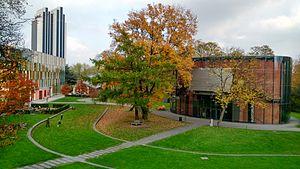
Bucerius Law School Hochschule für Rechtswissenschaft est la première école privée de droit d'Allemagne.